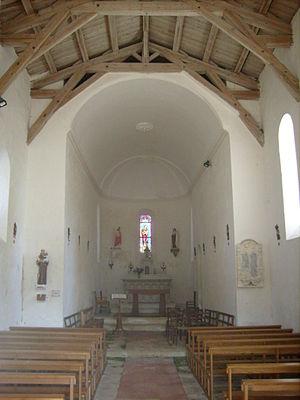
Intérieur de l'église de Balanzac
Balanzac est une commune du Sud-Ouest de la France, située dans le département de la Charente-Maritime.